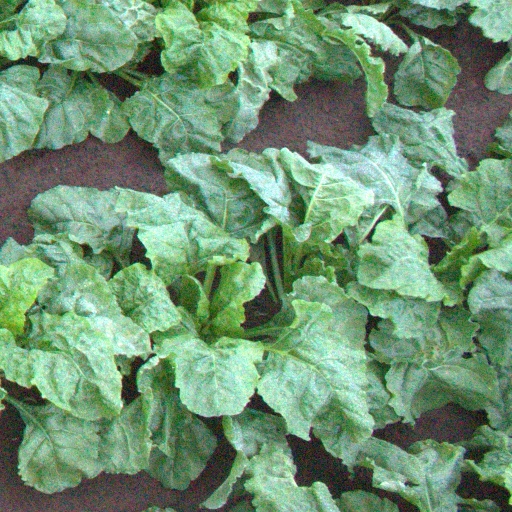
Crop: sugar beet